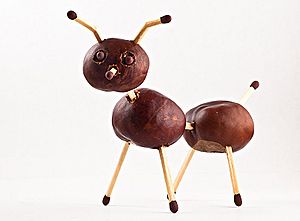
Kastanjedyr
Et kastanjedyr
Et kastanjedyr er en model af et motiv, typisk et dyr. Kastanjedyr, der er formet som mennesker, kaldes også kastanjemænd. De laves navnlig om efteråret og regnes typisk som en børnehaveaktivitet og som et klassisk indslag i dansk børnekultur.